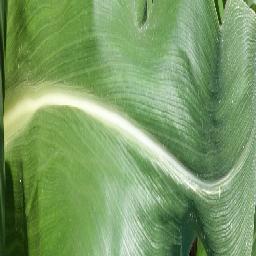
Label: Corn___healthy